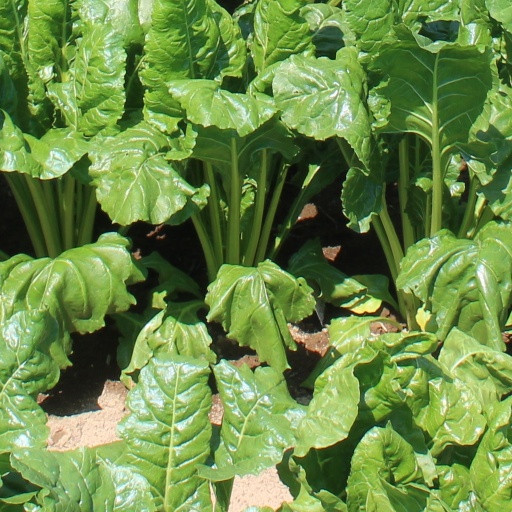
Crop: sugar beet